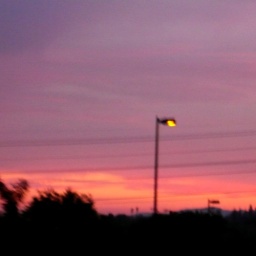
pink sky in july